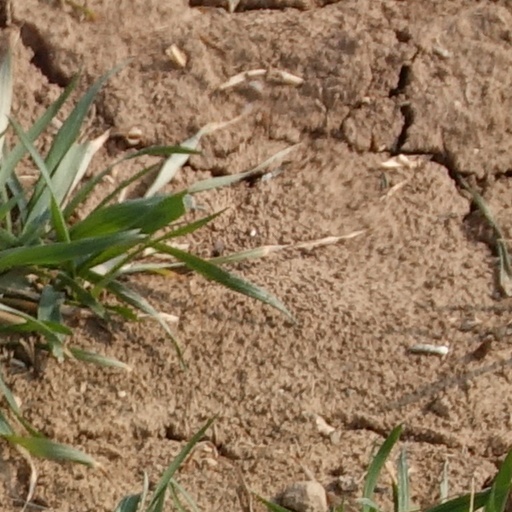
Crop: wheat